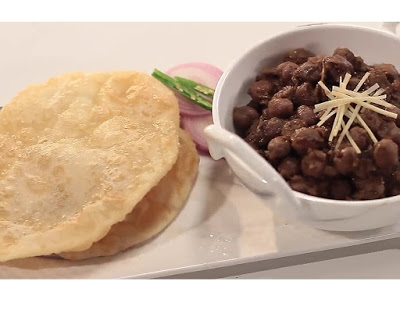
Dish: chole_bhature